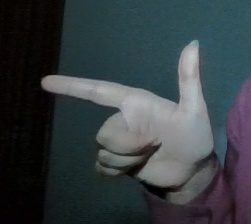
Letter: yaa